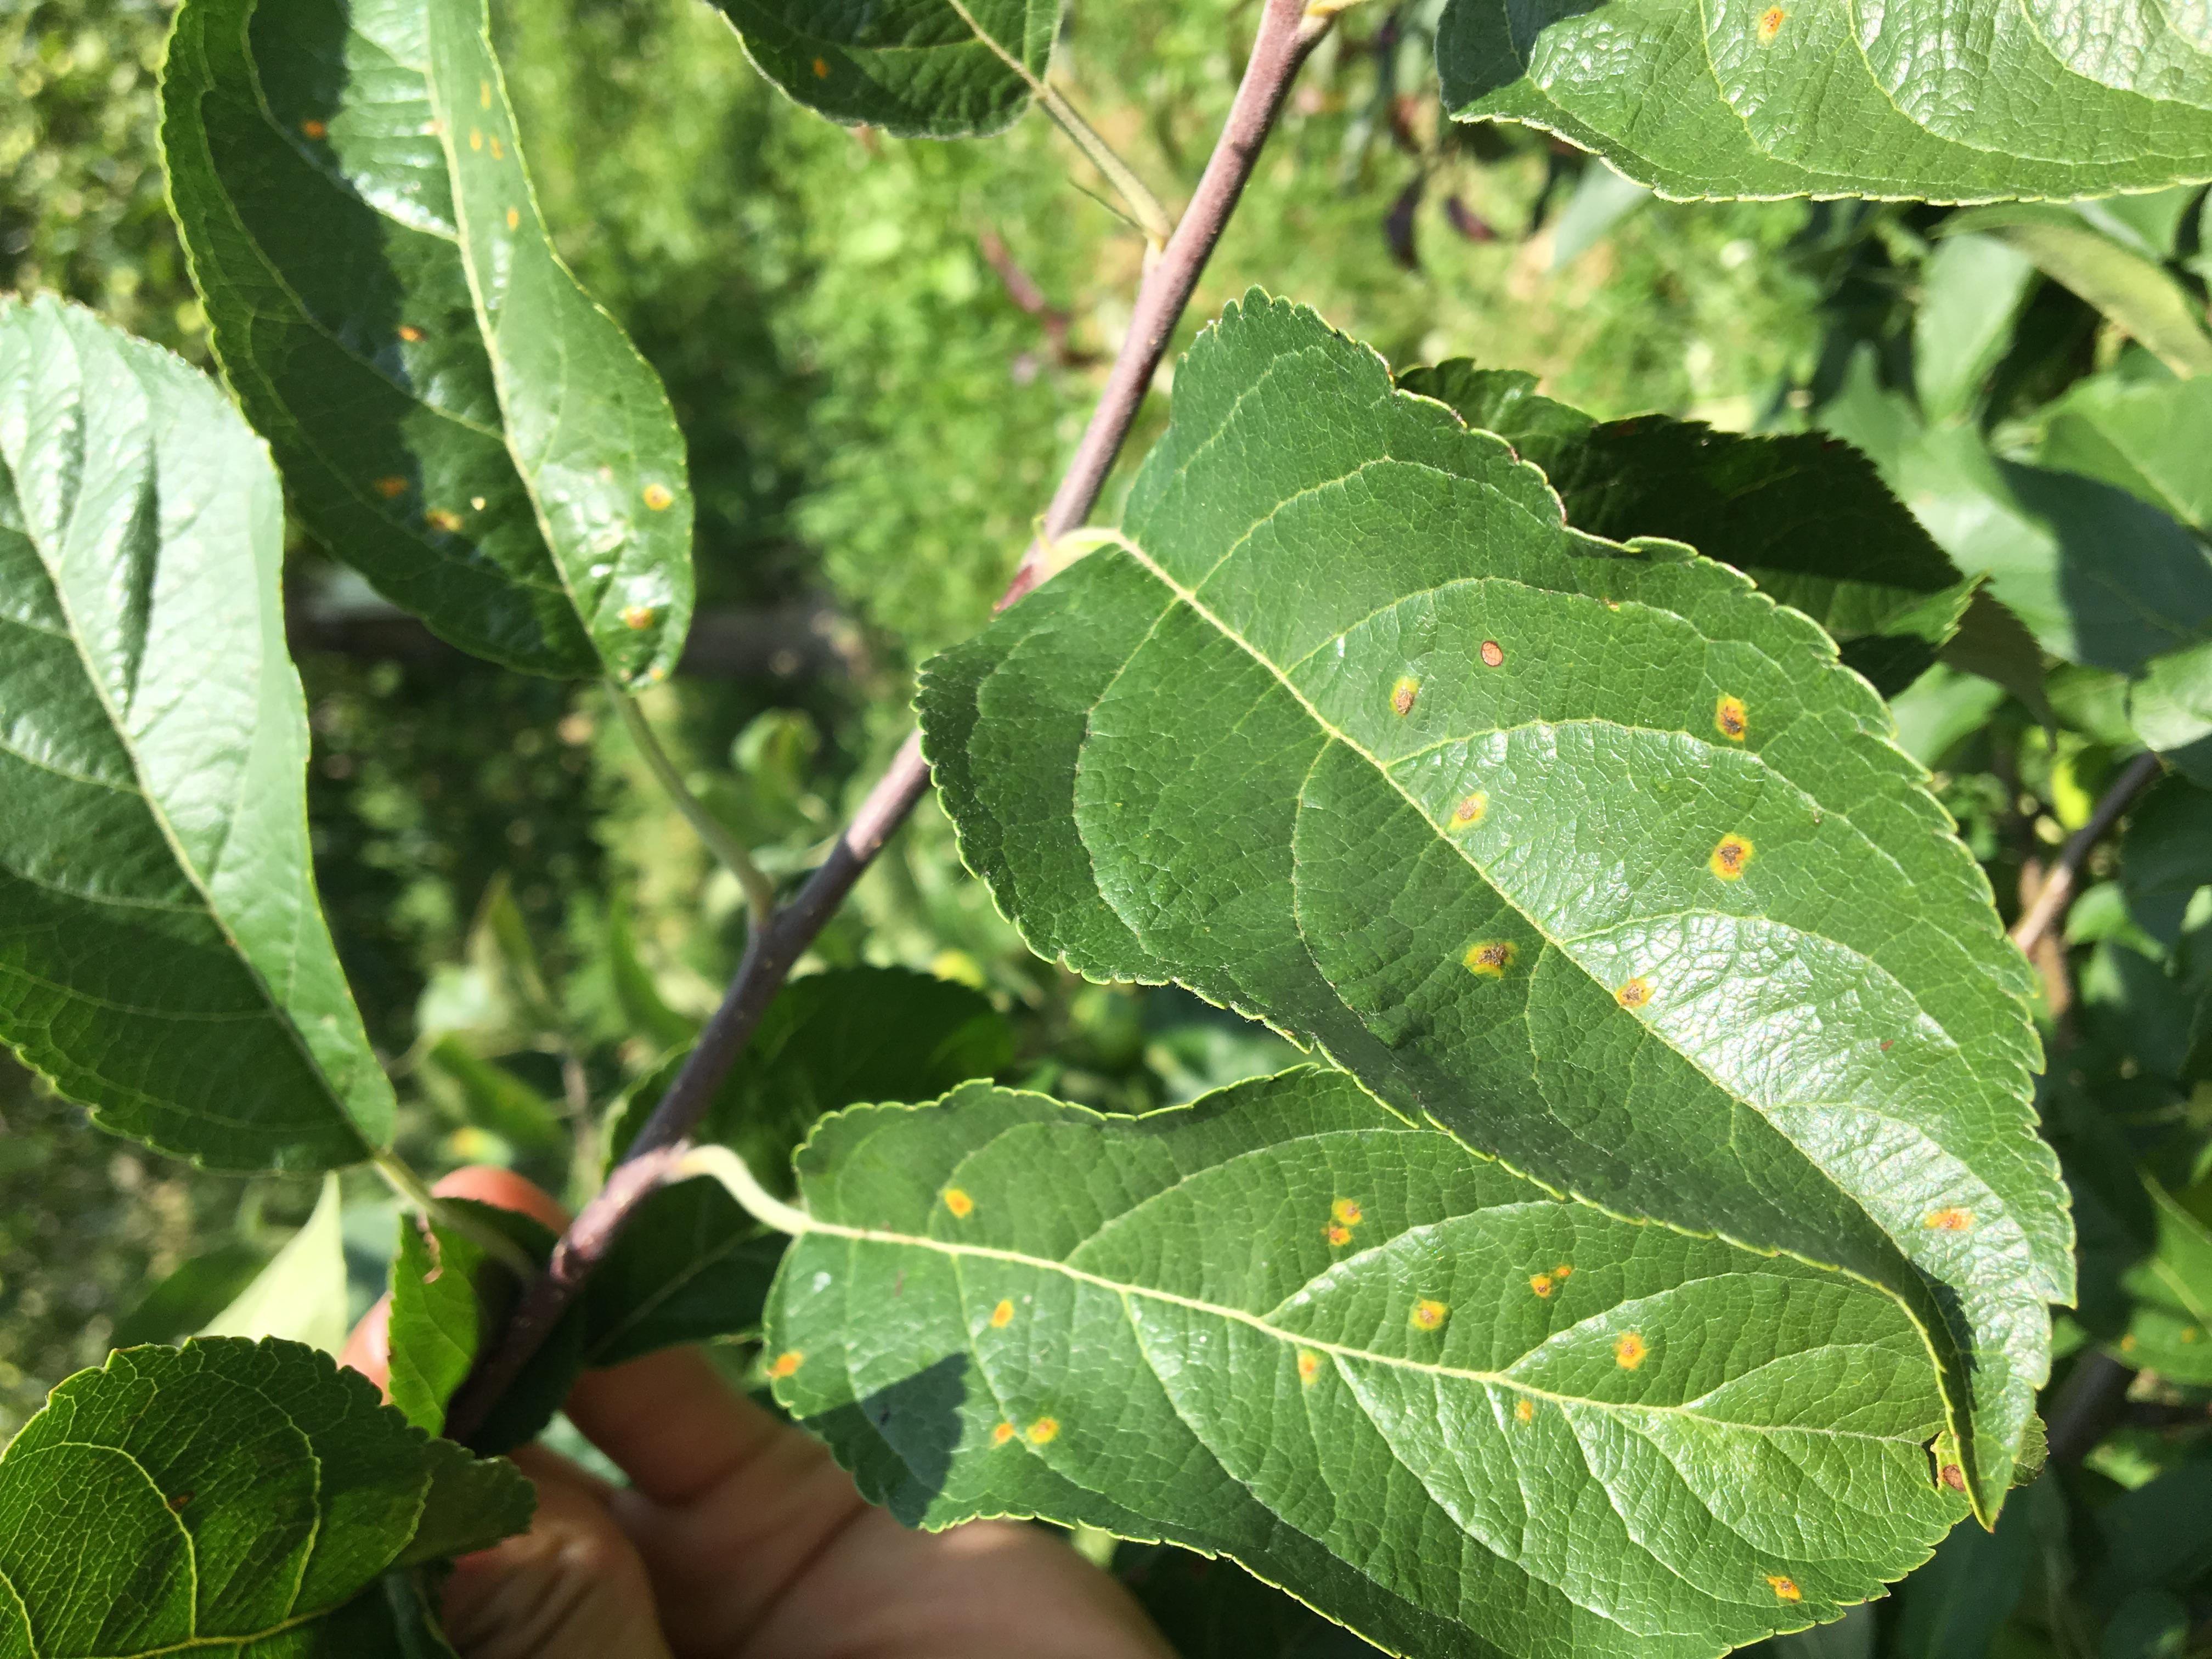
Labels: rust